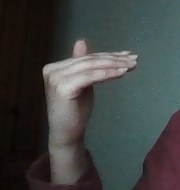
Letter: khaa